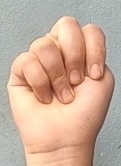
ASL sign: N